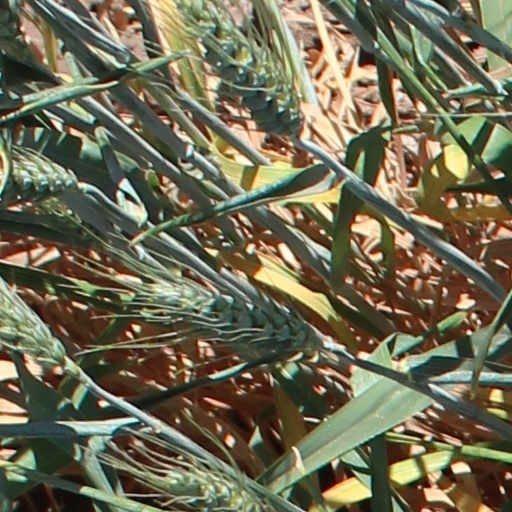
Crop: wheat